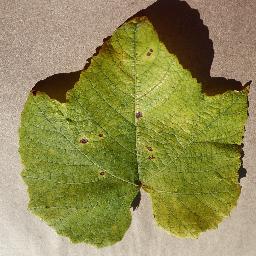
Label: Grape___Leaf_blight_(Isariopsis_Leaf_Spot)